2005 Toronto International Film Festival

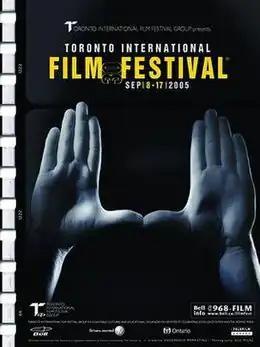
Festival poster

The 30th Toronto International Film Festival ran from September 8–17 and screened 335 films from 52 countries - 109 of these films were world premieres, and 78 were North American premieres.